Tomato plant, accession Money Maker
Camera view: tilt-top (135 deg); turntable rotation: 180 degrees
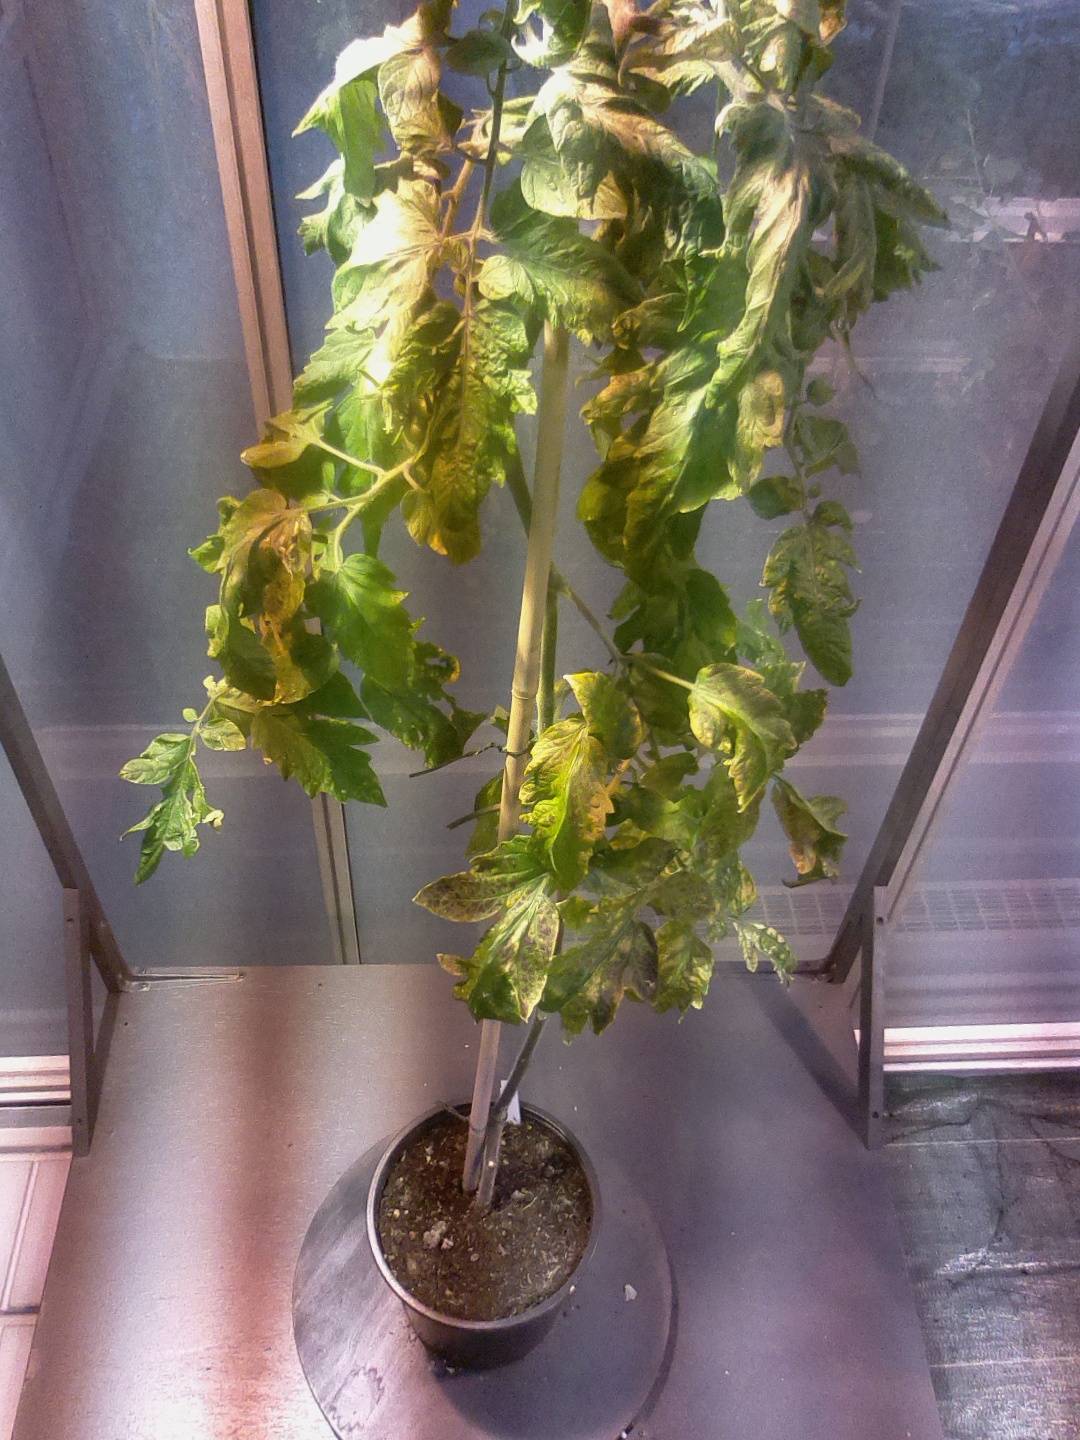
BBCH growth stage 74: 40%-50% of final fruit size